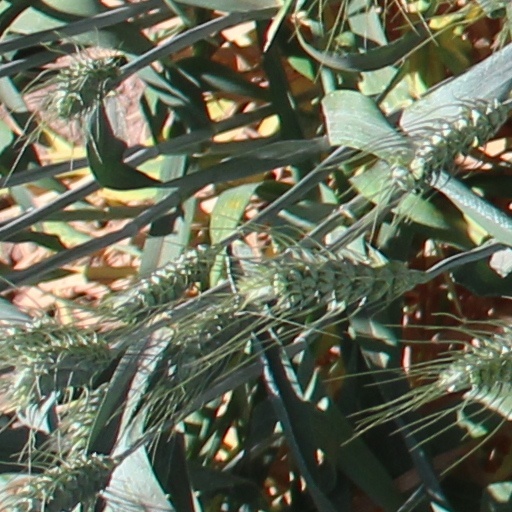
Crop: wheat